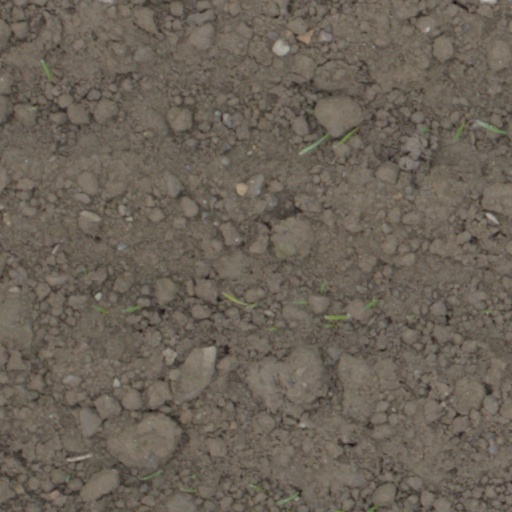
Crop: wheat